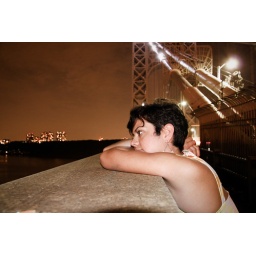
[please view on black background in lightbox(zoom sign top right of photo)] IMG_3992-10-2